Radiator (heating)

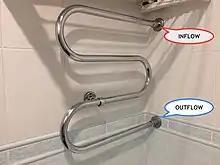
Heat exchange by built-in bathroom radiator uses hot water flow through the stainless steel pipes seen here to raise the temperature of the ambient air. The radiator depicted here also serves as a towel rack and warmer.

Radiators and convectors are heat exchangers designed to transfer thermal energy from one medium to another for the purpose of space heating.